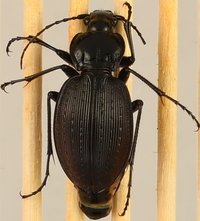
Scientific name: Carabus goryi
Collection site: Mountain Lake Biological Station NEON (MLBS), plot MLBS_008